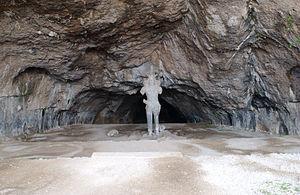
Accès difficile pour arriver à la grotte
Le paysage archéologique sassanide de la région du Fars regroupe un ensemble de huit sites archéologiques iraniens classés au Patrimoine mondial depuis juin 2018 et localisés dans les localités de Firouzabad, de Bishapour et de Sarvestan. Couvrant une superficie de 639 hectares, ils comprennent des monuments et des structures urbaines des débuts et, dans une moindre mesure, de la fin de l'empire sassanide, entre le IIIᵉ et le VIIᵉ siècle ap. J.-C.